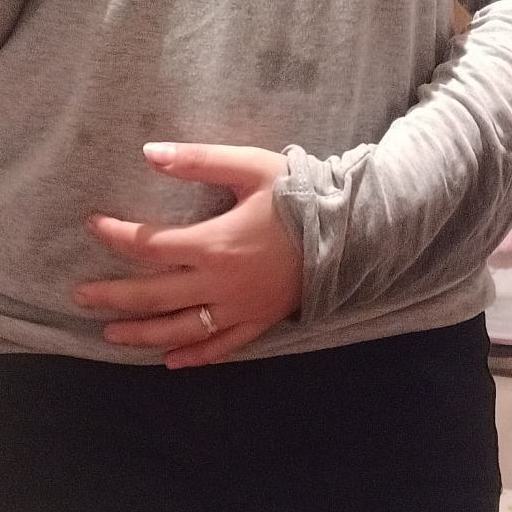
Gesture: no_gesture